Sept-Îles, Quebec

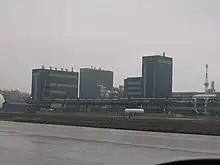
Aluminerie Alouette inc.

Sept-Îles has a subarctic climate (Köppen climate classification "Dfc") bordering on a humid continental climate ("Dfb") despite being located at around only 50 degrees latitude. The two main seasons are summer and winter, as spring and autumn are very short transition seasons lasting only a few weeks. Winters are long, very cold, and snowy, lasting from late October to late April, but milder than more inland locations, with a January high of and a January low of . Overall precipitation is unusually high for a subarctic climate, and snow totals correspondingly heavy, averaging per season, with an average depth of annually or from December to April inclusive. Summers are mildly warm, with a July high of ; summers thus display stronger maritime influence than do winters. Precipitation is significant year-round, but it is lowest from January to March.